Jeremiah S. Black

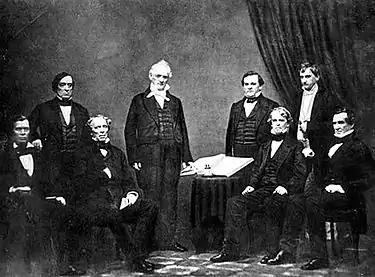
The Buchanan Cabinet, : (From left to right) Jacob Thompson, Lewis Cass, John B. Floyd, James Buchanan, Howell Cobb, Isaac Toucey, Joseph Holt, and Jeremiah Black

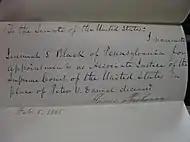
President Buchanan's 1861 letter nominating Black to the U.S. Supreme Court

In 1857, he joined the administration of James Buchanan as the Attorney General. In this capacity, he successfully contested the validity of the California land claims to about 19,000 square miles (49,000 km) of land, fraudulently alleged to have been granted to land-grabbers and others by the Mexican government prior to the close of the Mexican–American War.